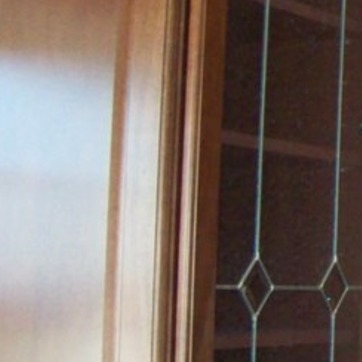
Material: wood